ABADÁ-Capoeira

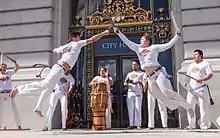
ABADÁ-Capoiera San Francisco in March 2017

ABADÁ-Capoeira believes that the study of capoeira involves dedication to all the various aspects of the art, emphasizing in particular the relentless pursuit of technical mastery of the physical elements of capoeira and the constant evolution of the technique to improve efficiency and prevent injury. Equally important is the understanding of and reverence for capoeira's rich history, including the preservation and recovery of the instruments, rhythms, and games of capoeira, individual competency in and knowledge of the game’s music and instruments, and participation in the larger capoeira community in Brazil and throughout the world.